LaVere Redfield

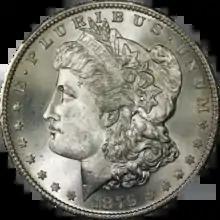
A Morgan silver dollar: of the type that Redfield hoarded

Redfield's heirs found hundreds of bags of silver dollars in his garage and home. The collection became known as the Redfield Hoard. In January 1976 Los Angeles based film producer Steven Markoff (through A-Mark Financial) purchased the LaVere Redfield silver dollar hoard for $7.3 million. The collection consisted of over 407,000 silver dollar coins which weighed 12 tons. A-Mark Financial sold the coins individually and many came in special Paramount holders. Two major coin grading services, Numismatic Guaranty Company and Professional Coin Grading Service, have included the Redfield name on their graded coin holders. The coins were Morgan dollars and Peace dollars.